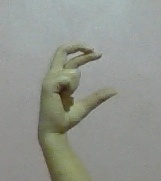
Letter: thal